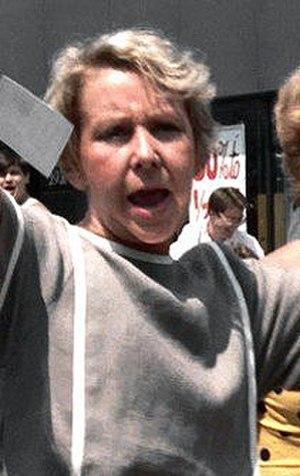
Jane Margaret Byrne, née Jane Margaret Burke le 24 mai 1933 à Chicago et morte le 14 novembre 2014 à Chicago est une femme politique américaine, première femme élue maire de Chicago.